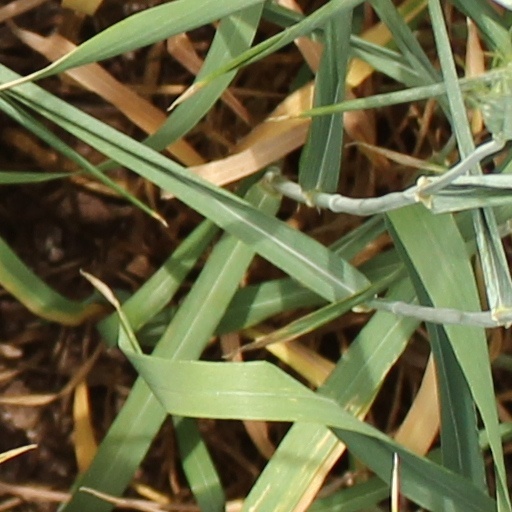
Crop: wheat